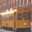
Label: streetcar